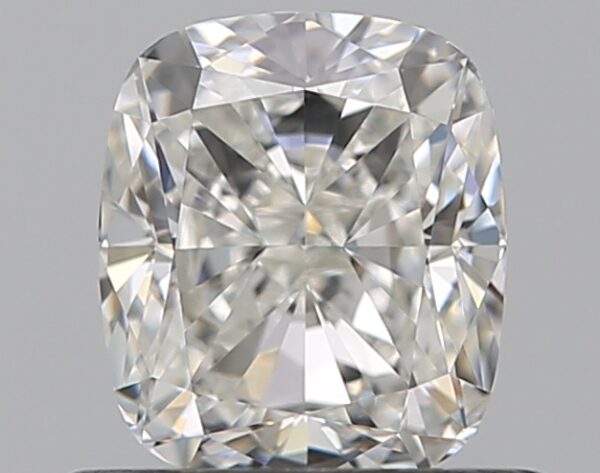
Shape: cushion
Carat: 0.8
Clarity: VVS2
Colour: G
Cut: EX
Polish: EX
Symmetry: VG
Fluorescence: F
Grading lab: GIA
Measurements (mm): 5.63 x 4.85 x 3.38